With the Marines at Tarawa

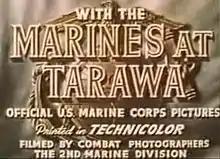
Title screen

With the Marines at Tarawa is a 1944 short documentary film directed by Louis Hayward. It uses authentic footage taken at the Battle of Tarawa to tell the story of the American servicemen from the time they get the news that they are to participate in the invasion to the final taking of the island and raising of the Stars and Stripes.